Arthyde Stone House

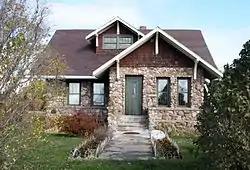
The Arthyde Stone House from the south

Arthyde Stone House is a historic bungalow in the former community of Arthyde, Minnesota, United States. It was built circa 1922 using local fieldstone. The Arthyde Stone House was listed on the National Register of Historic Places in 1982 for having local significance in the theme of exploration/settlement. It was nominated for being a locally prominent reminder of the failed townsite speculation common to northern Minnesota's cutover land during the Roaring Twenties.